Mockup

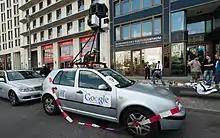
Google Street View mockup in Freiheit statt Angst demonstration, Berlin, September 11, 2010

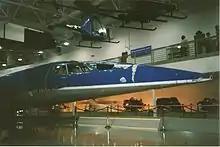
Boeing 2707 mockup at the Hiller Aviation Museum

In manufacturing and design, a mockup, or mock-up, is a scale or full-size model of a design or device, used for teaching, demonstration, design evaluation, promotion, and other purposes. A mockup may be a "prototype" if it provides at least part of the functionality of a system and enables testing of a design.